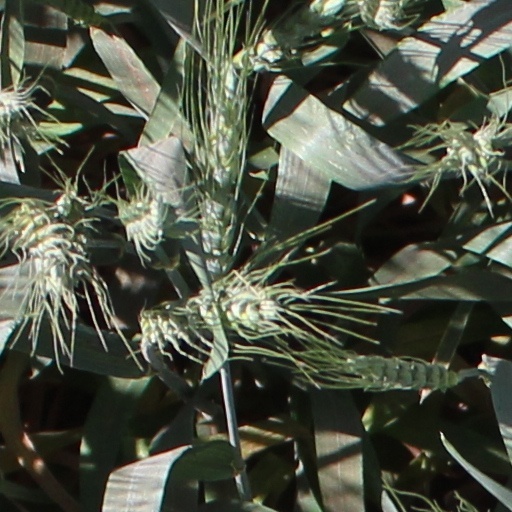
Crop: wheat